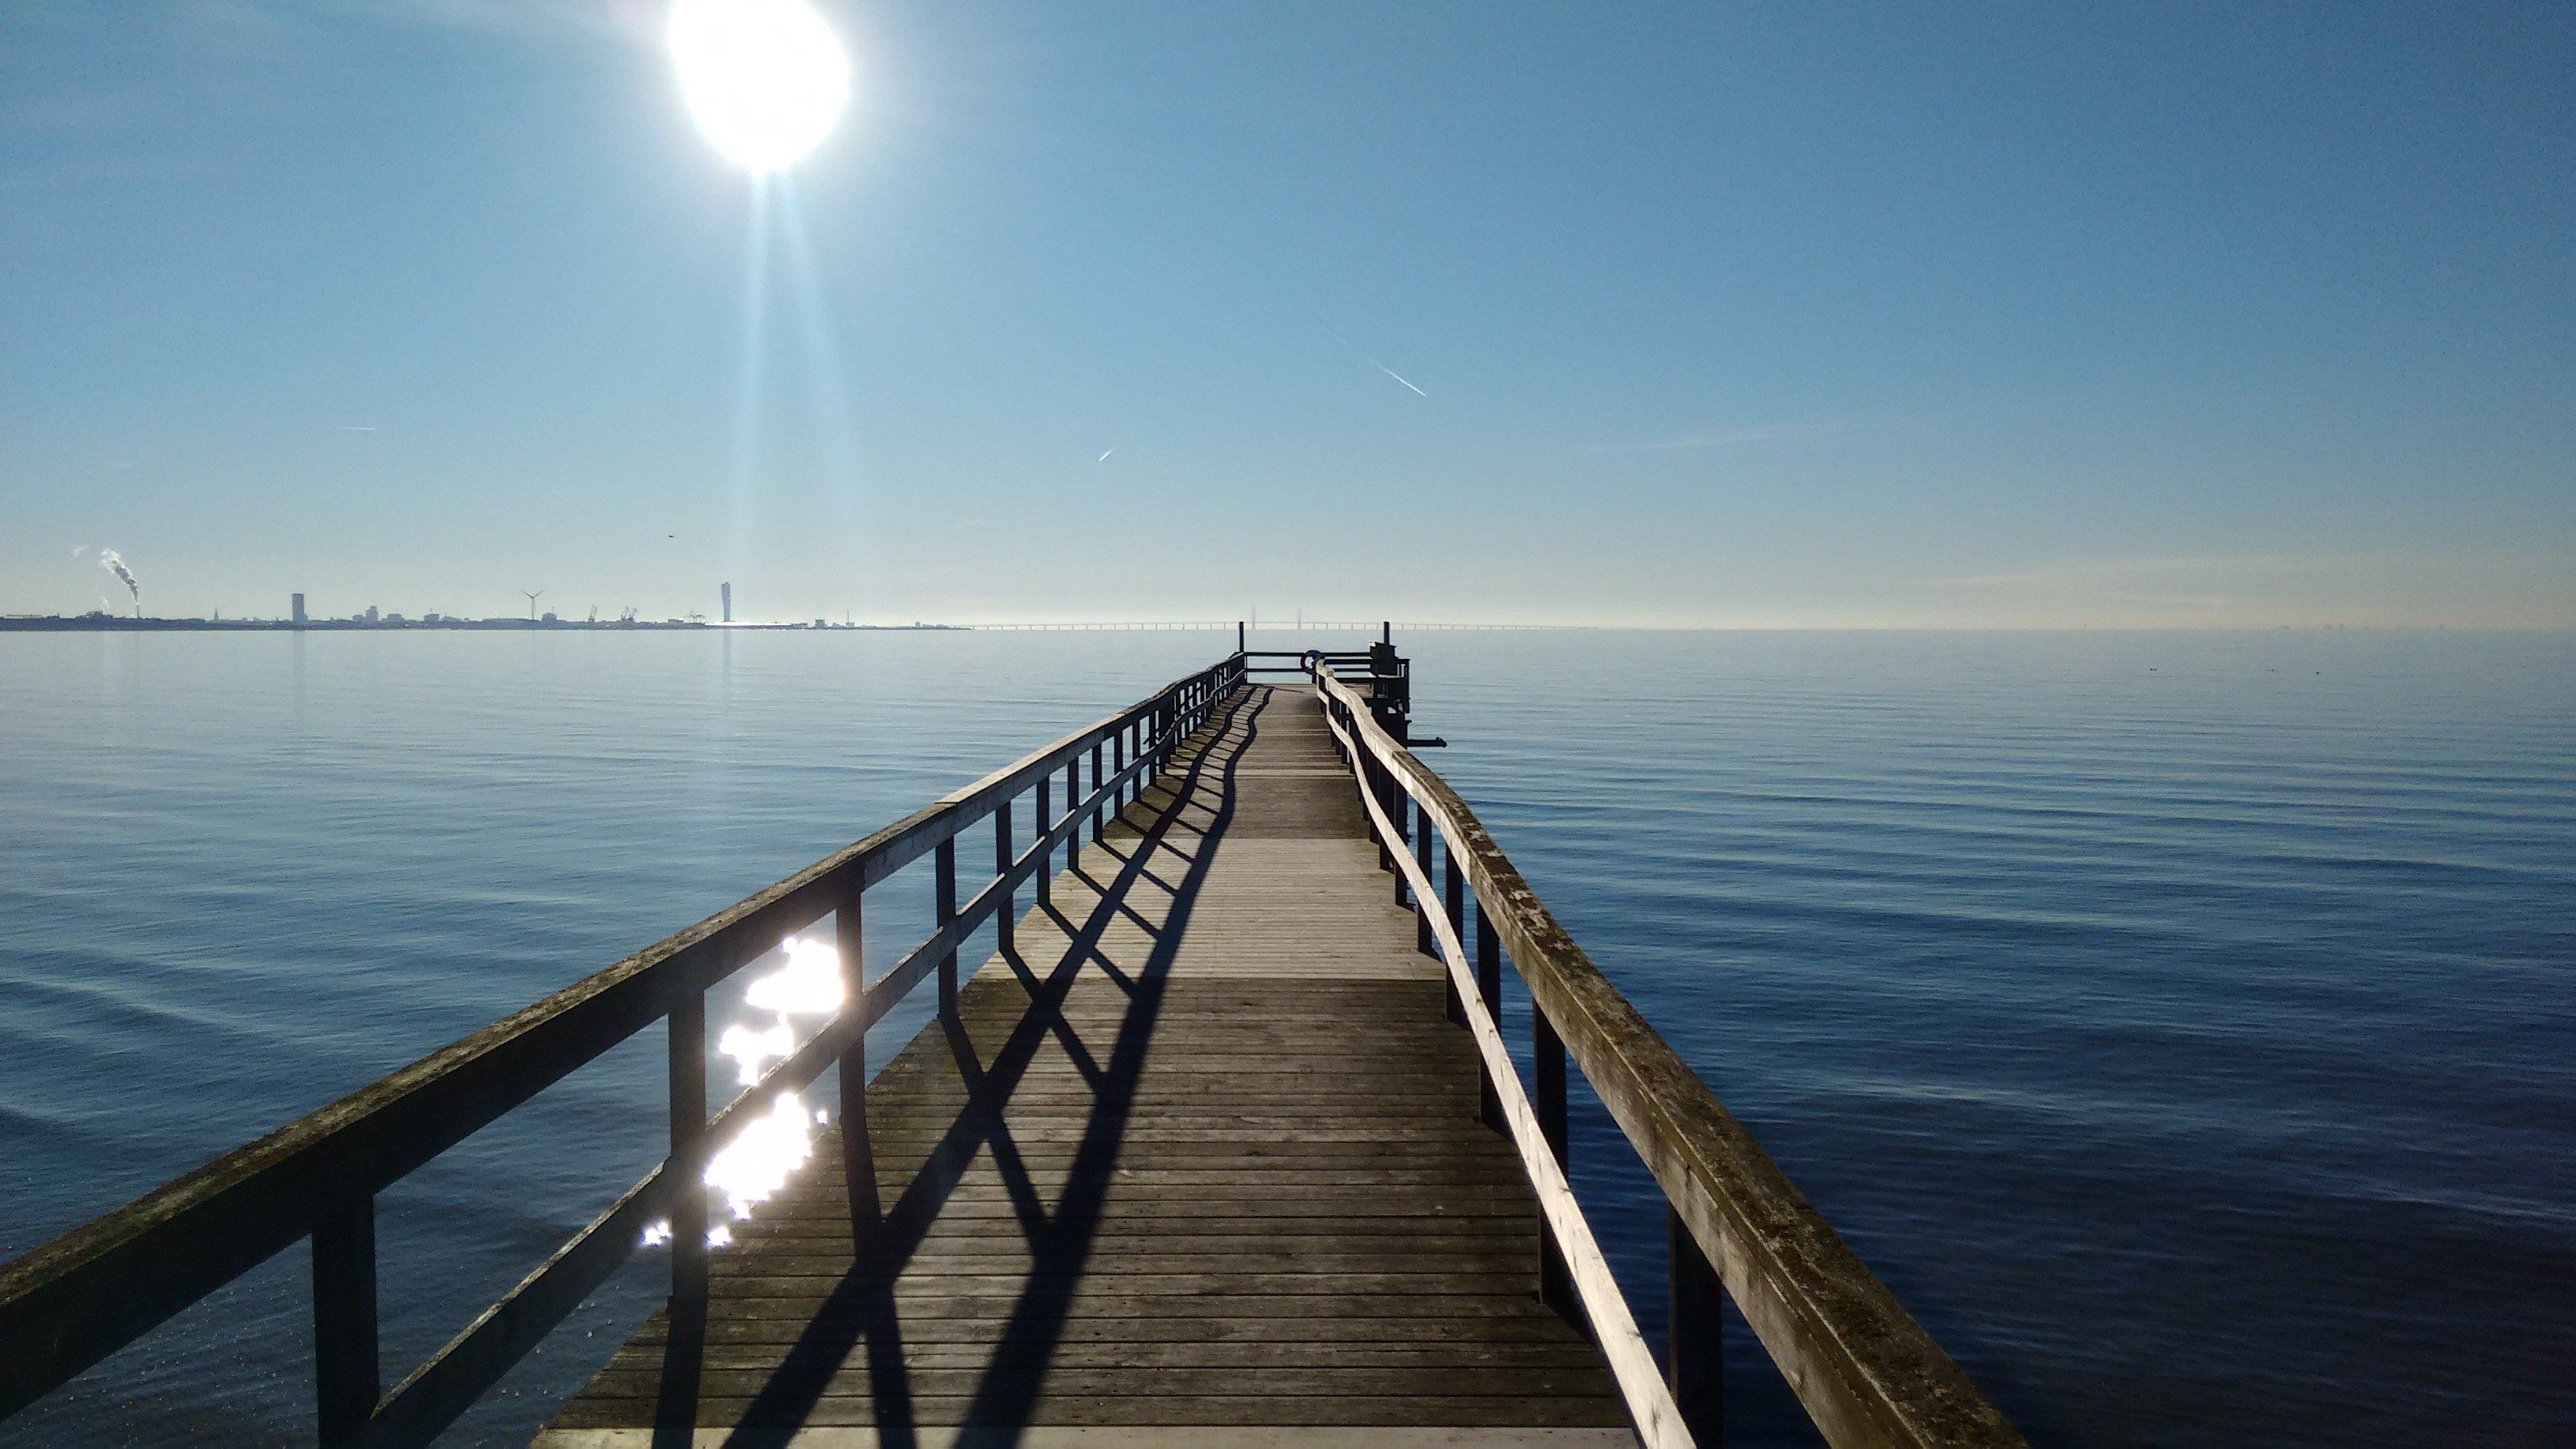
beach, sea, coast, water, ocean, horizon, dock, cloud, sunrise, bridge, sunlight, morning, shore, wave, pier, walkway, dusk, reflection, vehicle, tower, bay, breakwater